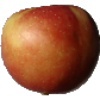
Label: Apple Braeburn 1